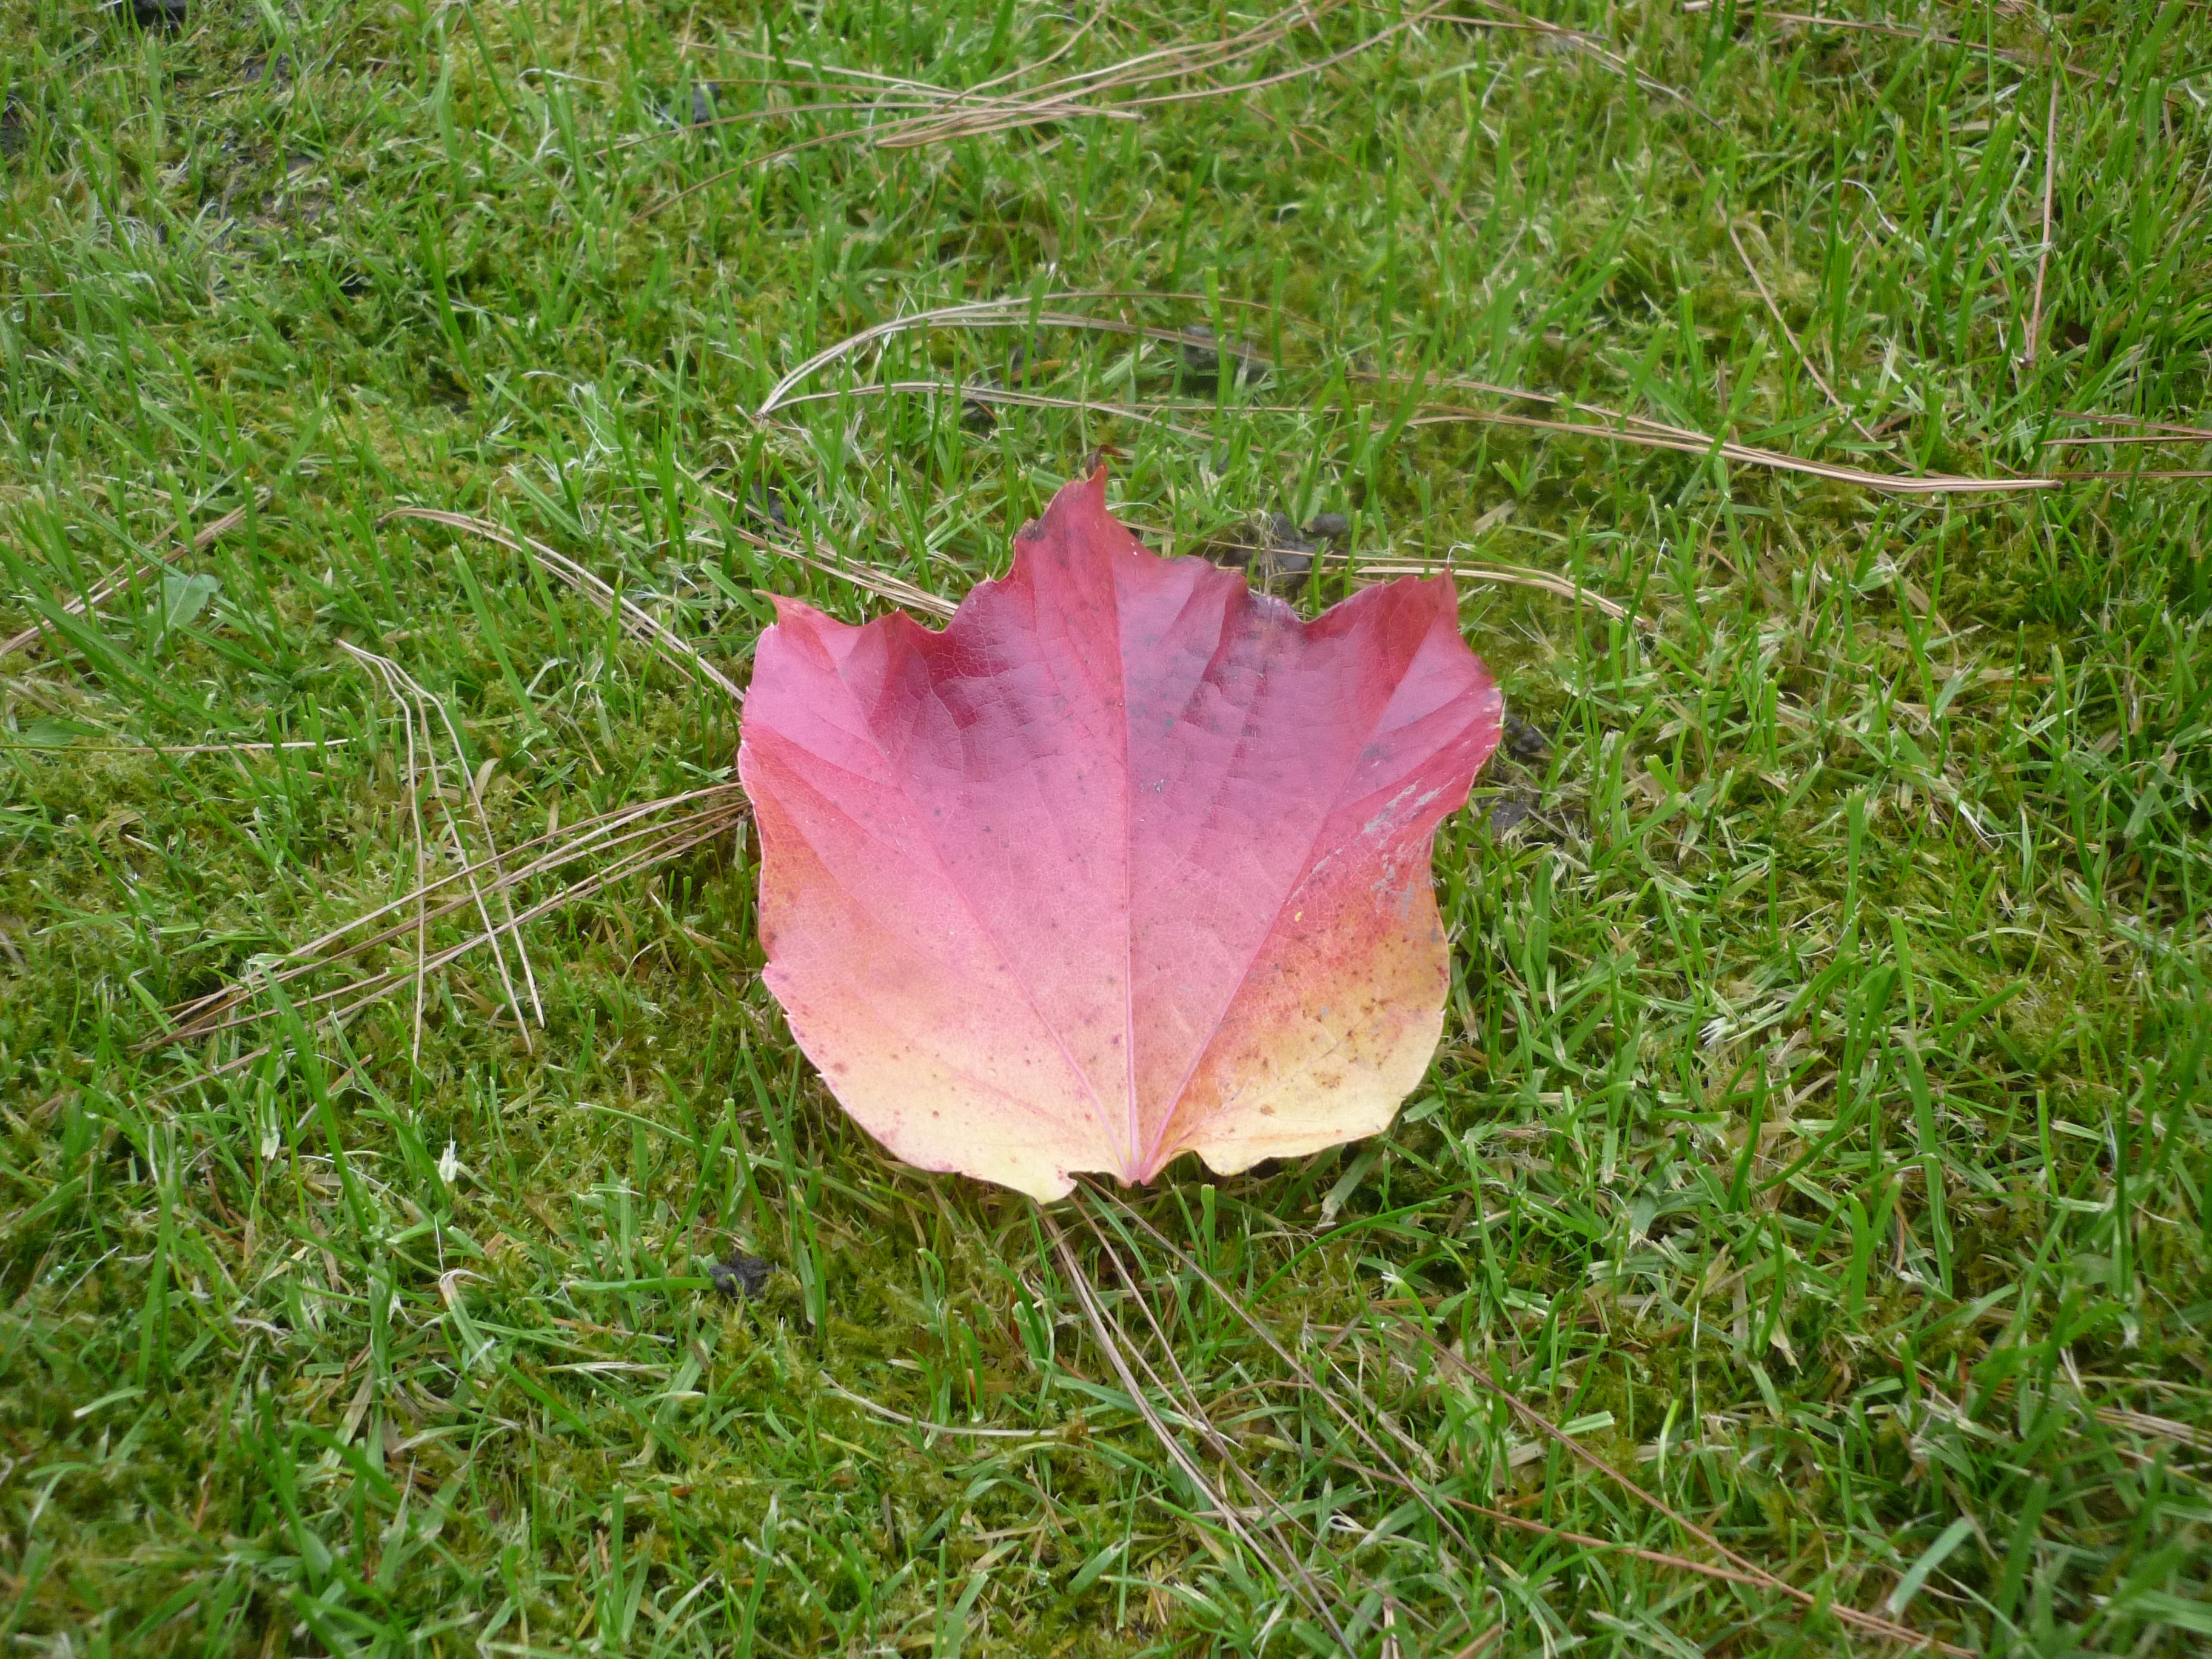
tree, grass, plant, lawn, meadow, leaf, flower, petal, autumn, botany, flora, sheet, autumn leaf, ticket, flowering plant, grass family, land plant